The Silence of the Lambs (film)

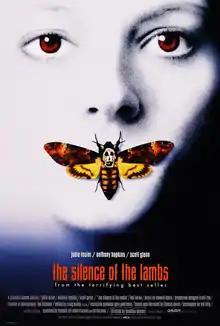
Theatrical release poster

The Silence of the Lambs is a 1991 American psychological horror thriller film directed by Jonathan Demme and written by Ted Tally, adapted from Thomas Harris's 1988 novel. It stars Jodie Foster as Clarice Starling, a young FBI trainee who is hunting a serial killer known as "Buffalo Bill" (Ted Levine), who skins his female victims. To catch him, she seeks the advice of the imprisoned Hannibal Lecter (Anthony Hopkins), a brilliant psychiatrist and cannibalistic serial killer. The film also features performances by Scott Glenn, Anthony Heald, and Kasi Lemmons.